Risto Ryti

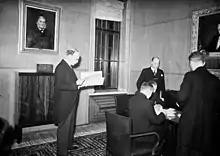
The newly elected President Ryti checks the election proceedings in the parliament.

On the day of his retirement, 19 December 1940, Kallio suffered a fatal heart attack during a farewell gathering; on the same day, Ryti became the holder of the presidency.